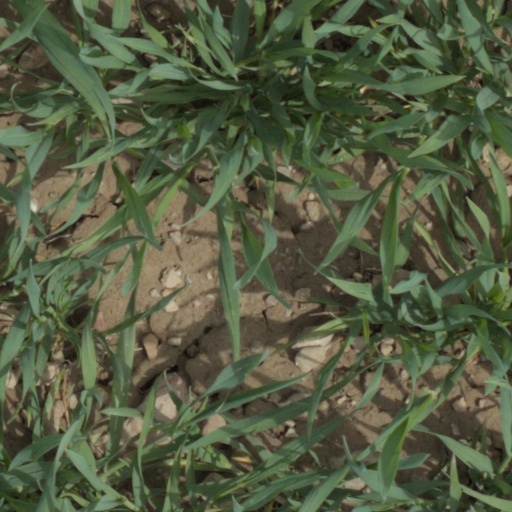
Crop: wheat